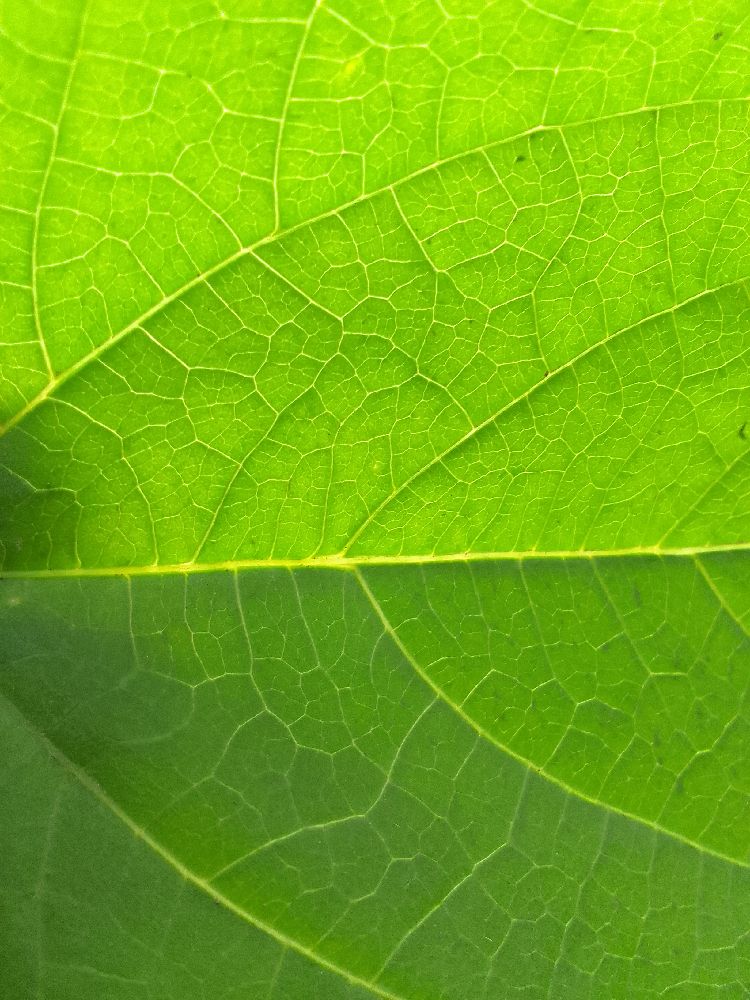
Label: healthy